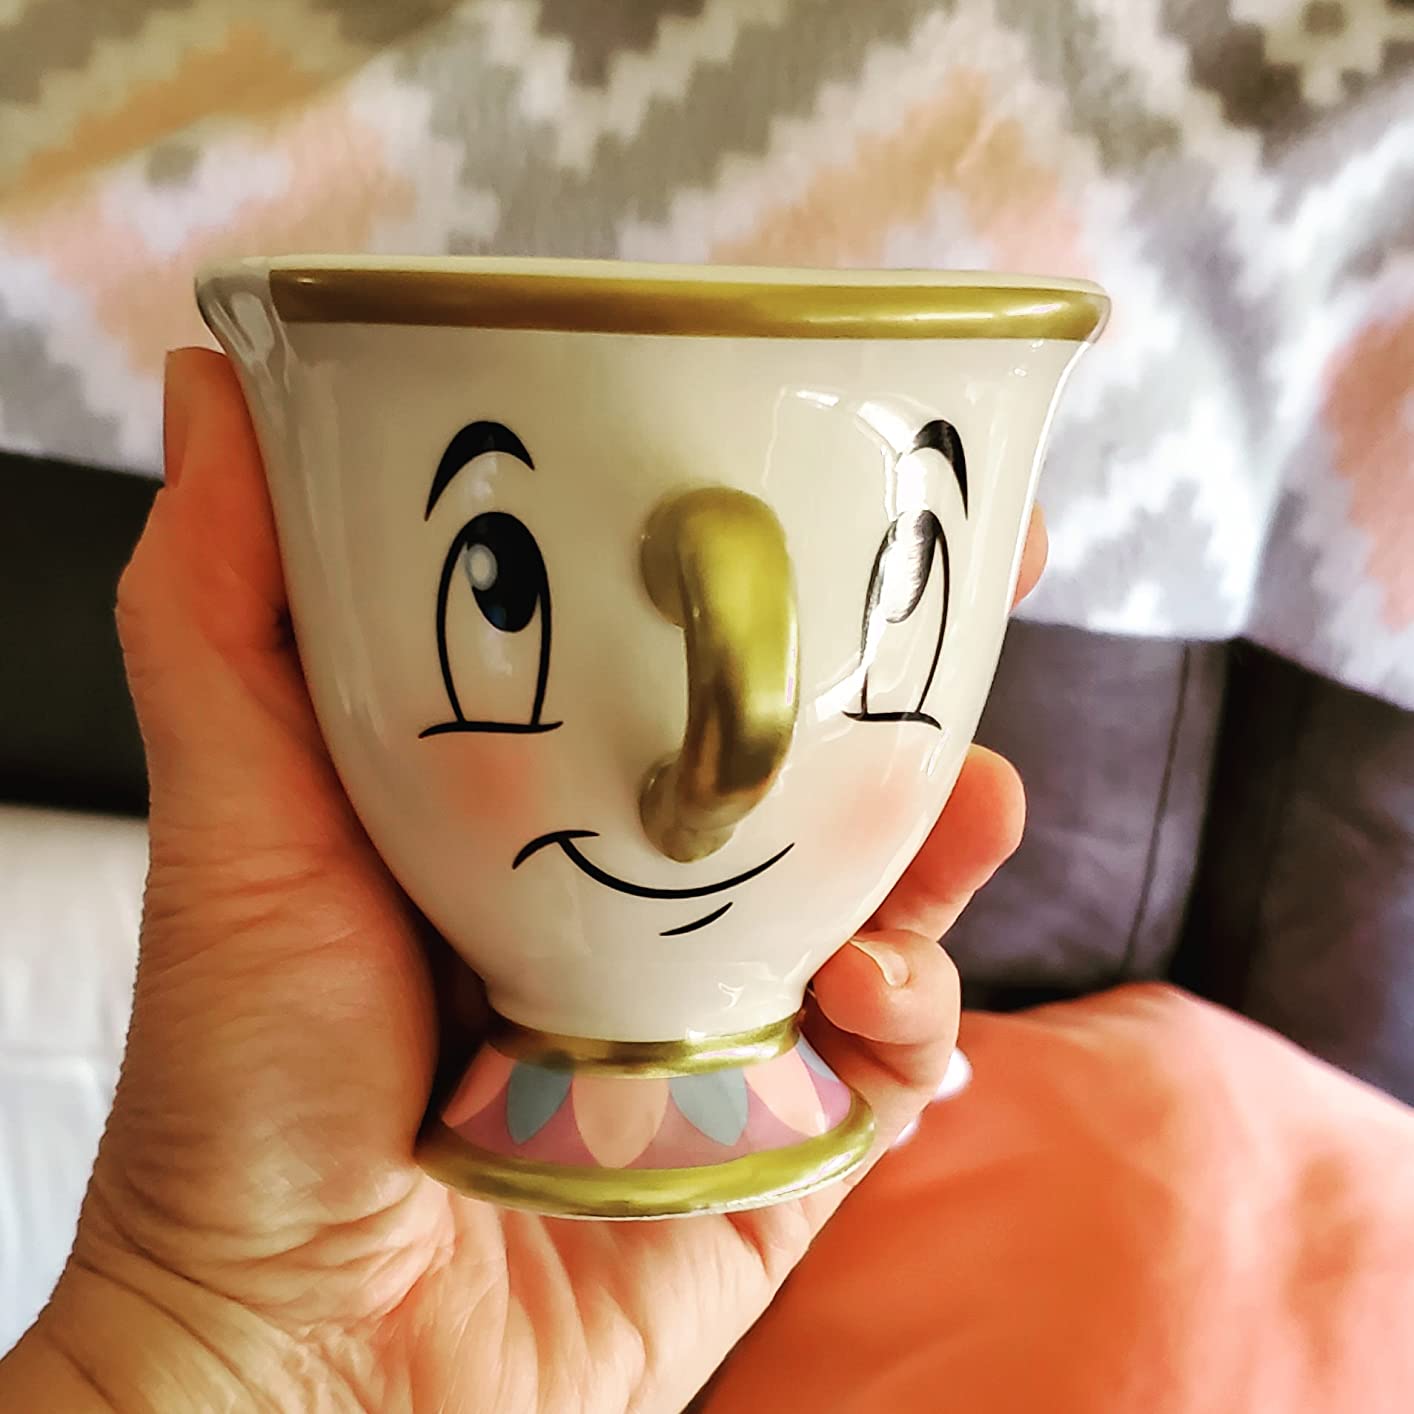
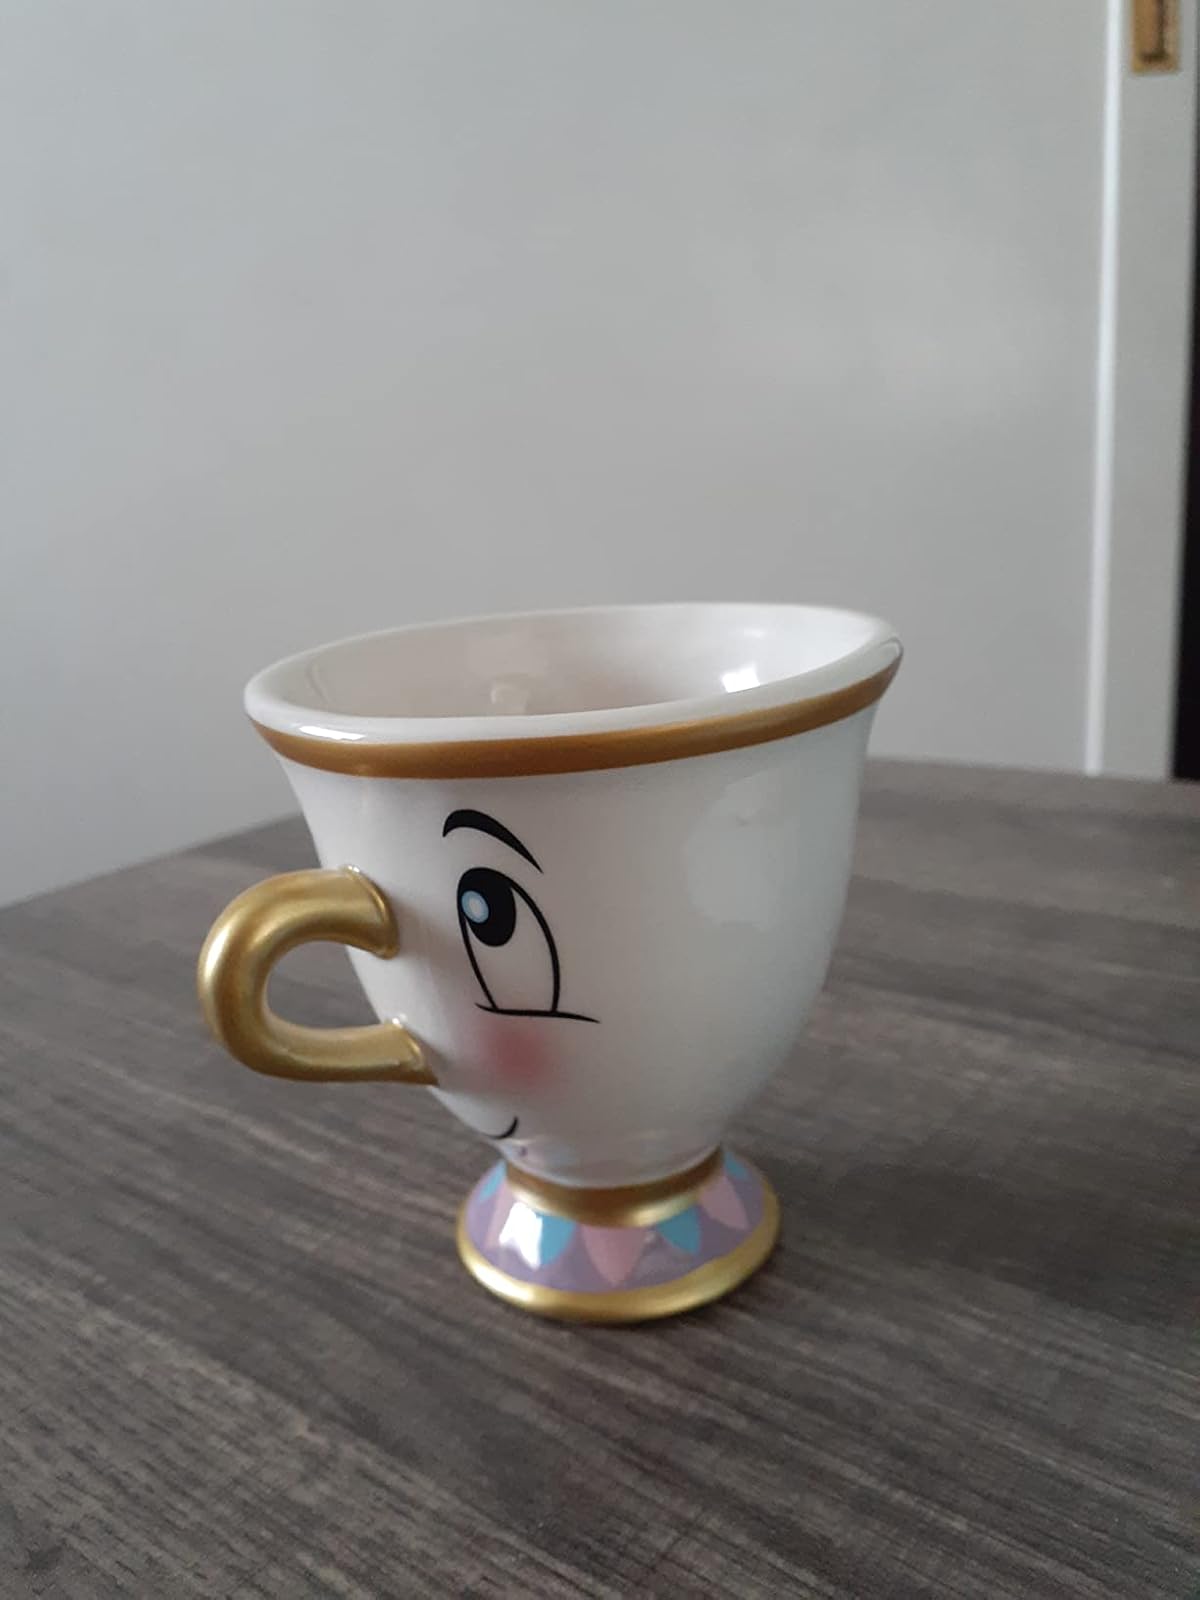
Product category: items_mug
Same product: yes